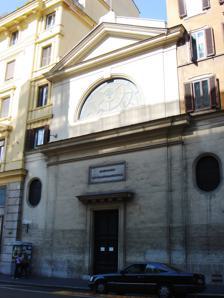
Building: Santa Maria Odigitria al Tritone
Country: Italy
Year built: 1596
Church in Rome, Italy Santa Maria Odigitria al Tritone Church of Saint Mary Hodegetria at the Via Tritone Santa Maria in Costantinopoli Chiesa di Santa Maria Odigitria Facade Click on the map for a fullscreen view 41°54′11.52″N 12°29′9.35″E / 41.9032000°N 12.4859306°E / 41.9032000; 12.4859306 Location Via del Tritone 82, Rome Country Italy Language(s) Italian Denomination Catholic Tradition Roman Rite Website odigitria .org History Status titular church national church of Sicily Founded 1594 Dedication Mary (as Hodegetria ) Architecture Architectural type Baroque , Neoclassic Completed 1817 Administration Diocese Rome Santa Maria Odigitria , sometimes Santa Maria dei Siciliani , is a Roman Catholic church in Rome, located at civico 82 on via del Tritone in the Colonna district. The Confraternity of the Sicilians was officially recognized  by the papal bull " Pastoris aeterni " of Pope Clement VIII on 5 February 1594 and immediately began construction. The building, consecrated on 17 August 1596, was from the first the national church of Sicily , then ruled by the Crown of Aragon . Upon the integration of Sicily into Italy, it became regional rather than a national church. It is named after the icon of the Virgin Mary venerated in the church – it is of the Hodegetria ("She Who Shows the Way") type and was brought to Rome from Constantinople . The confraternity also had an oratory adjoining the church, which now displays a painting of Saint Rosalia by the Sicilian painter Gaetano Sottino . During the French occupation of Rome from the end of the 18th century to the start of the 19th century, the church was deconsecrated. It was rebuilt by Francesco Manno between 1814 and 1817. In 1990 its four side chapels were used to display four altar frontals by Giuseppe Migneco (showing popes Leo II, Agaton and Methodius), Salvatore Fiume (Saint Lucy), Sebastiano Milluzzo (Saint Agatha), and Mario Bardi (Saint Rosalia). Pope Paul VI made the church a cardinal deaconry on 12 February 1973 by the apostolic constitution " Romana templa ". References